Godefroy Calès

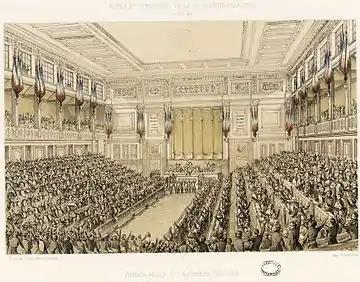
Celebrations and ceremonies of the French Republic. 4 May 1848. "(First session of the National Assembly. Proclamation of the united and indivisible Republic by the people's representatives. Drawing by Ch. Fichot and Jules Gaildreau, national archives.)"

He maintained a relationship of friendship with the latter (famous writer, philosopher, poet, historian, professor at the Collège de France and republican politician), which continued later with his son Jean Jules Godefroy Calès. Edgar Quinet and his wife, Hermione Ghikère Asaky, frequently visited the Calès in the family home of Villefranche-de-Lauragais and maintained an epistolary relationship. Madame Quinet wrote later: